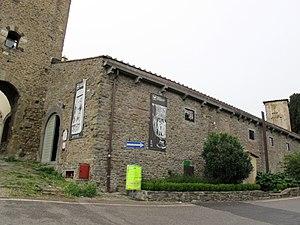
Le musée archéologique d'Artimino est un musée archéologique italien situé en Toscane, dans la frazione d'Artimino de la commune de Carmignano, dans la province de Prato en Toscane.